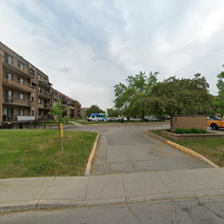
Label: streetView